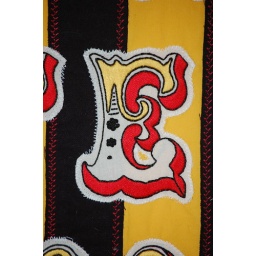
wall hanging by Ursula Thomson 2008 hand embroidery and machine applique